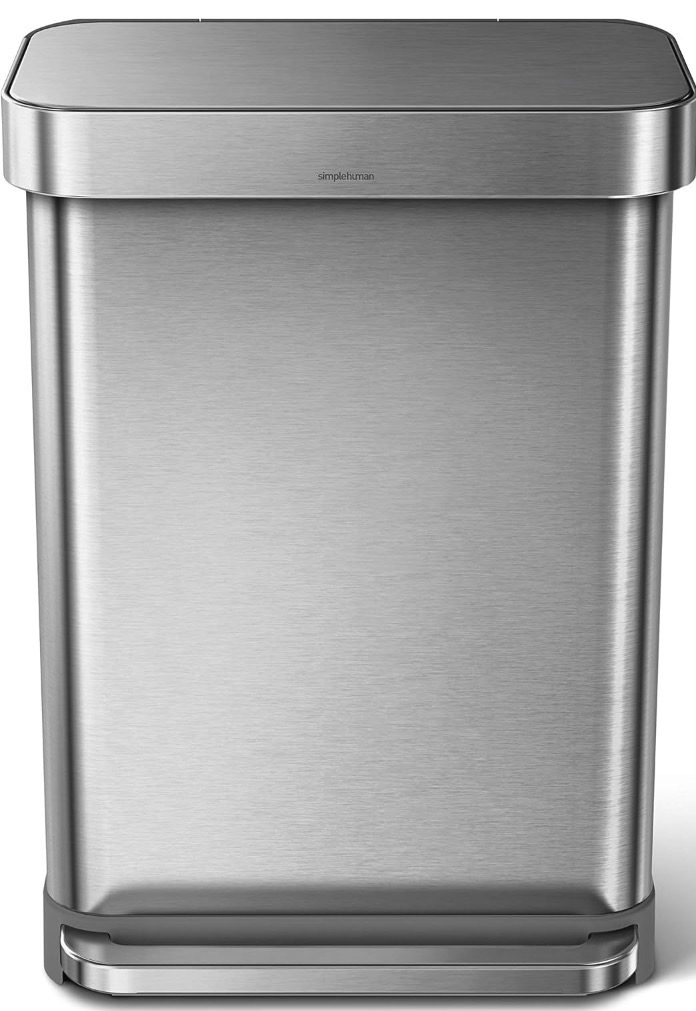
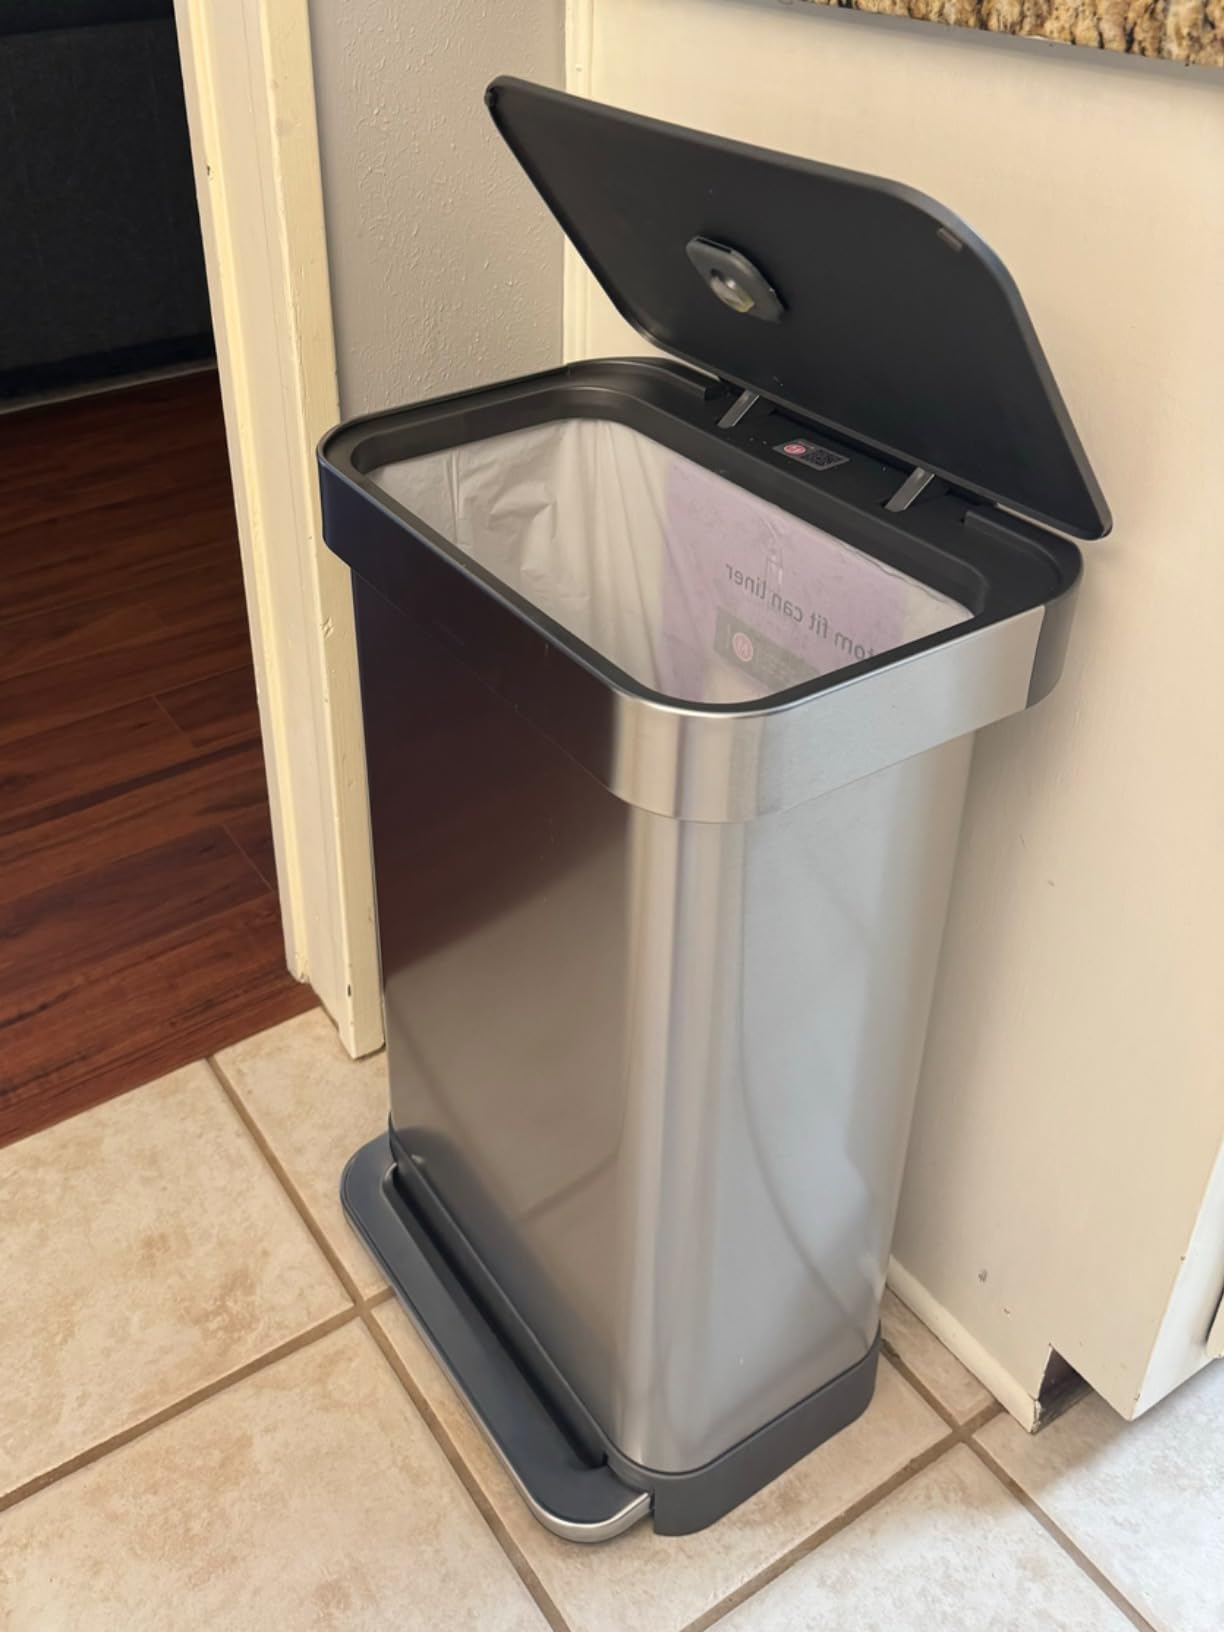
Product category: misc
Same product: yes